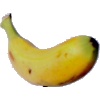
Label: banana_lady_finger